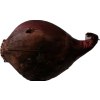
Label: red_onion